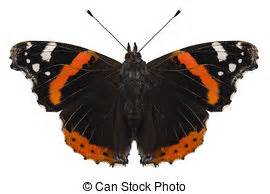
Label: butterfly